Saint-Sauveur-Marville

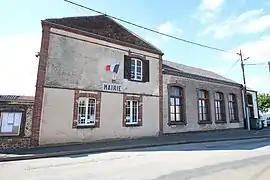
The town hall in Saint-Sauveur-Marville

Saint-Sauveur-Marville is a commune in the Eure-et-Loir department in northern France. It was created in 1972 by the merger of two former communes: Marville-les-Bois and Saint-Sauveur-Levasville.